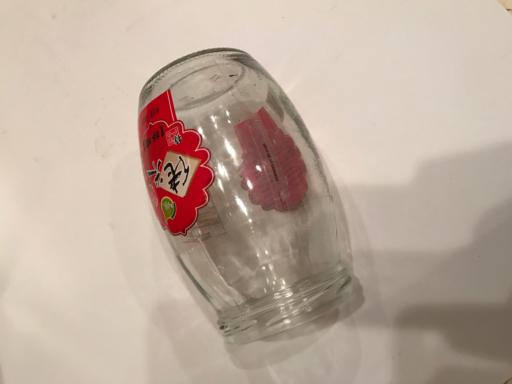
Label: glass